Philip Deidesheimer

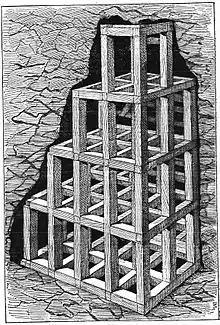
Square set timbering as used in the Comstock mines, 1877 illustration.

Philip Deidesheimer was a mining engineer in the Western United States.